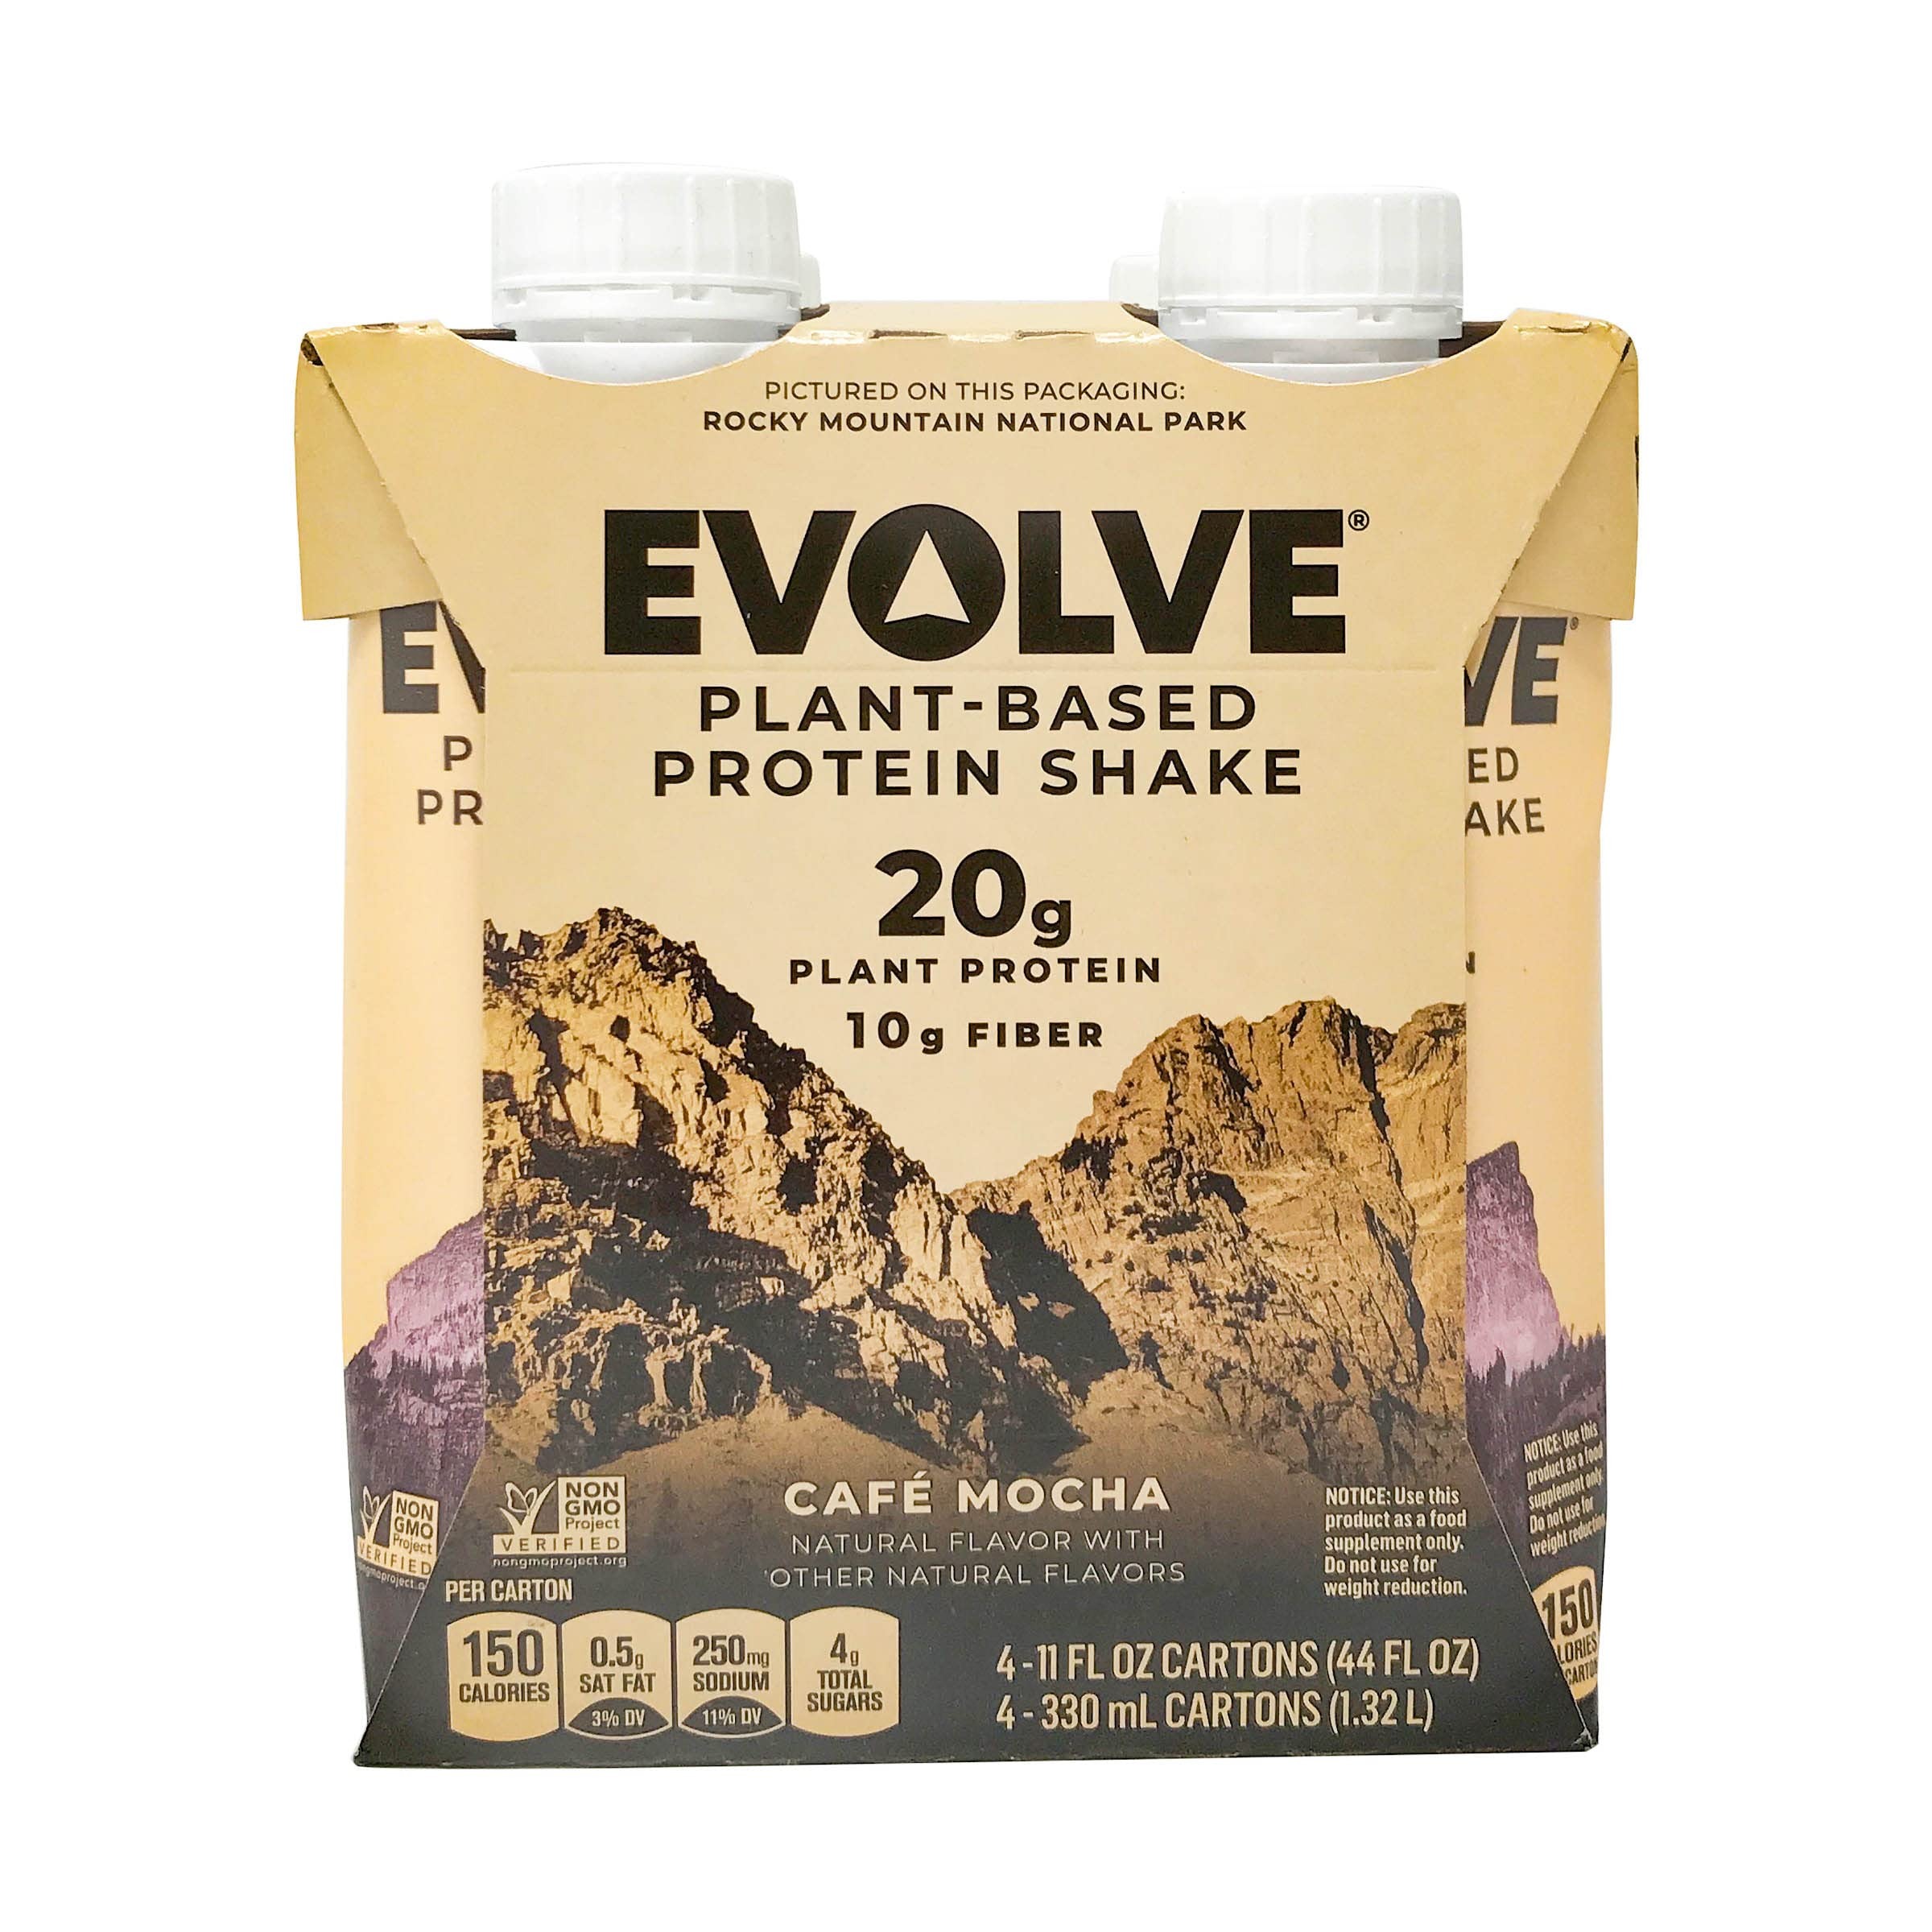
Item Name: EVOLVE Mellow Mocha Protein Shake 4Pk, 11 FZ
Bullet Point 1: Multi-Pack
Bullet Point 2: Gluten Free And Vegan Friendly
Bullet Point 3: See Nutrition Facts Panel
Product Description: Evolve mellow mocha protein shakes are a delicious way to boost your daily protein intake. Evolve mellow mocha protein shakes use plant-based proteins and other natural ingredients to ensure optimum nutrition. With 20 grams of protein per serving, Evolve mellow mocha protein shakes help to promote greater health and vitality. This product is gluten free, vegan friendly and does not contain artificial flavors, dairy or soy. Each unit of Evolve mellow mocha protein shakes contains four 11 fluid ounce cartons of product, with 160 calories per carton. See nutrition facts panel for allergens.
Value: 44.0
Unit: Fl Oz

Price: 12.69